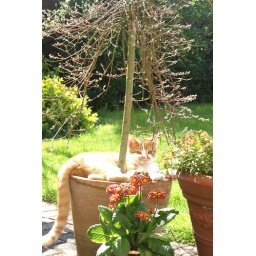
Dexter in Bramble's willow tree pot - April 2010